Laredo, Texas

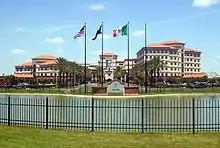
Laredo Medical Center, formerly Mercy Hospital, is the largest hospital in Laredo.

The Republic of the Rio Grande Museum is in the downtown historical district next to the historic La Posada Hotel. What was once the Capitol building now showcases memorabilia from the short lived Republic of the Rio Grande. It displays pictures, books, and furniture from the 19th century Laredo area, and offers guided tours for school-aged children and adults year-round. Because of this Republic, Laredo had flown seven flags instead of the traditional Six Flags over Texas.